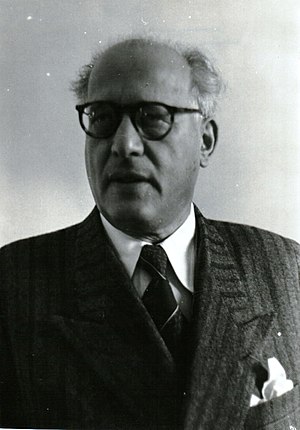
Grzegorz Fitelberg
Grzegorz Fitelberg
Grzegorz Fitelberg var en polsk violinist, dirigent og komponist med jødisk baggrund. Han var medlem af Młoda Polska-gruppen sammen med kunstnere såsom Karol Szymanowski, Ludomir Różycki og Mieczysław Karłowicz. Hans søn var den polsk-amerikanske komponist Jerzy Fitelberg.